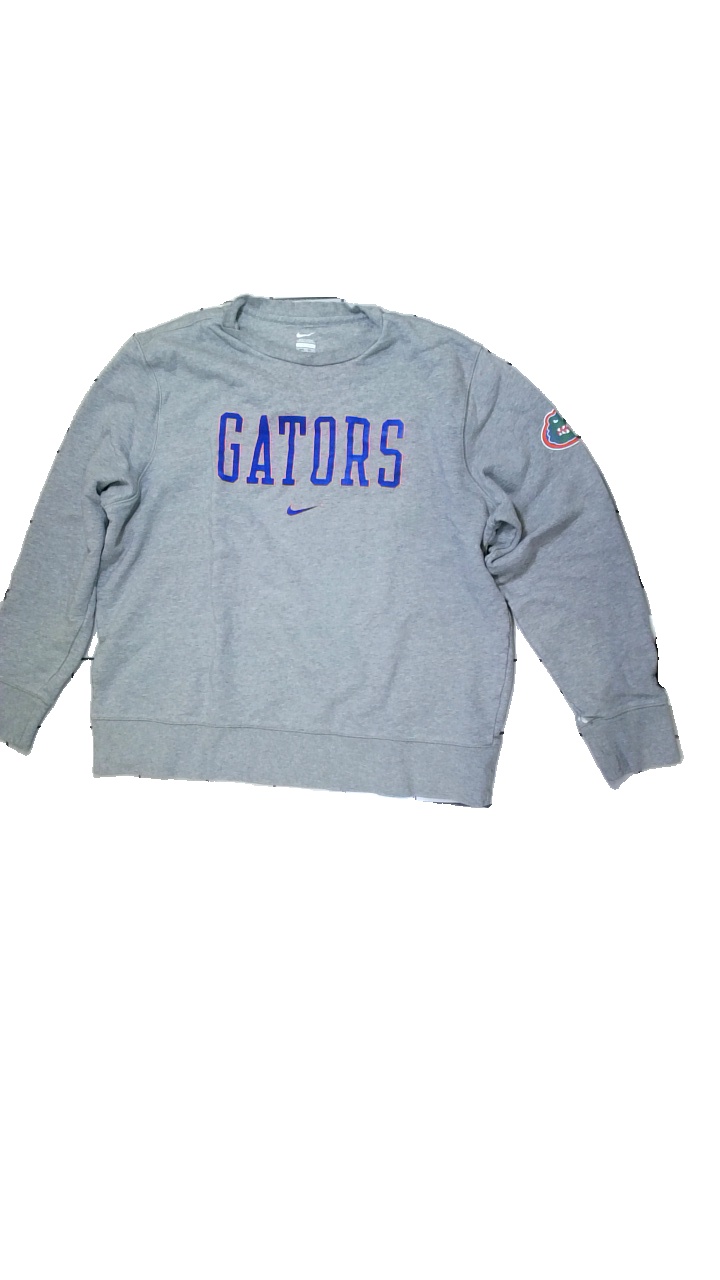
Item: Sweater (Unisex)
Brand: Nike
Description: grey sweatshirt with sportsteam logo
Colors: Grey, Blue, Orange
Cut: Regular, C-collar
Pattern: Other
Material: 100% Cotton
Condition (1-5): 4
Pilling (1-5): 5
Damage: hole
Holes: Minor
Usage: Reuse
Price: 50-100